Fulton Elementary School

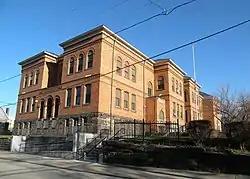

The Fulton Elementary School (also known as Fulton Academy, and Pittsburgh Fulton PreK-5) in the Highland Park neighborhood of Pittsburgh, Pennsylvania, was built in 1894, and later added to in 1929. It was listed on the National Register of Historic Places in 1986.